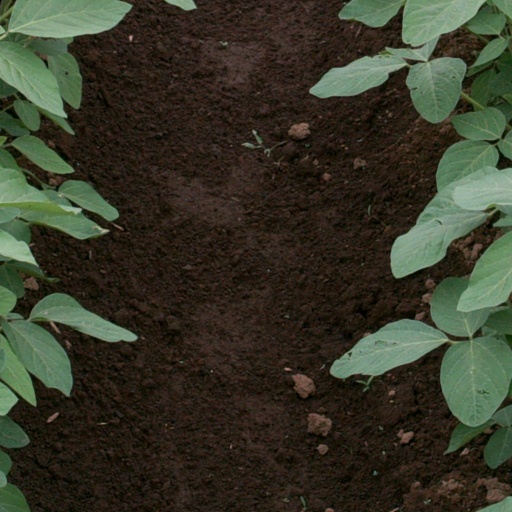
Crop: soybean